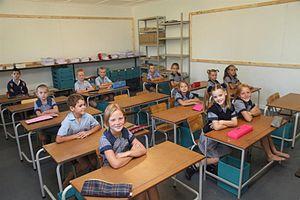
Orania est une ville d'Afrique du Sud située dans la province du Cap-du-Nord, dans la région du désert du Karoo.